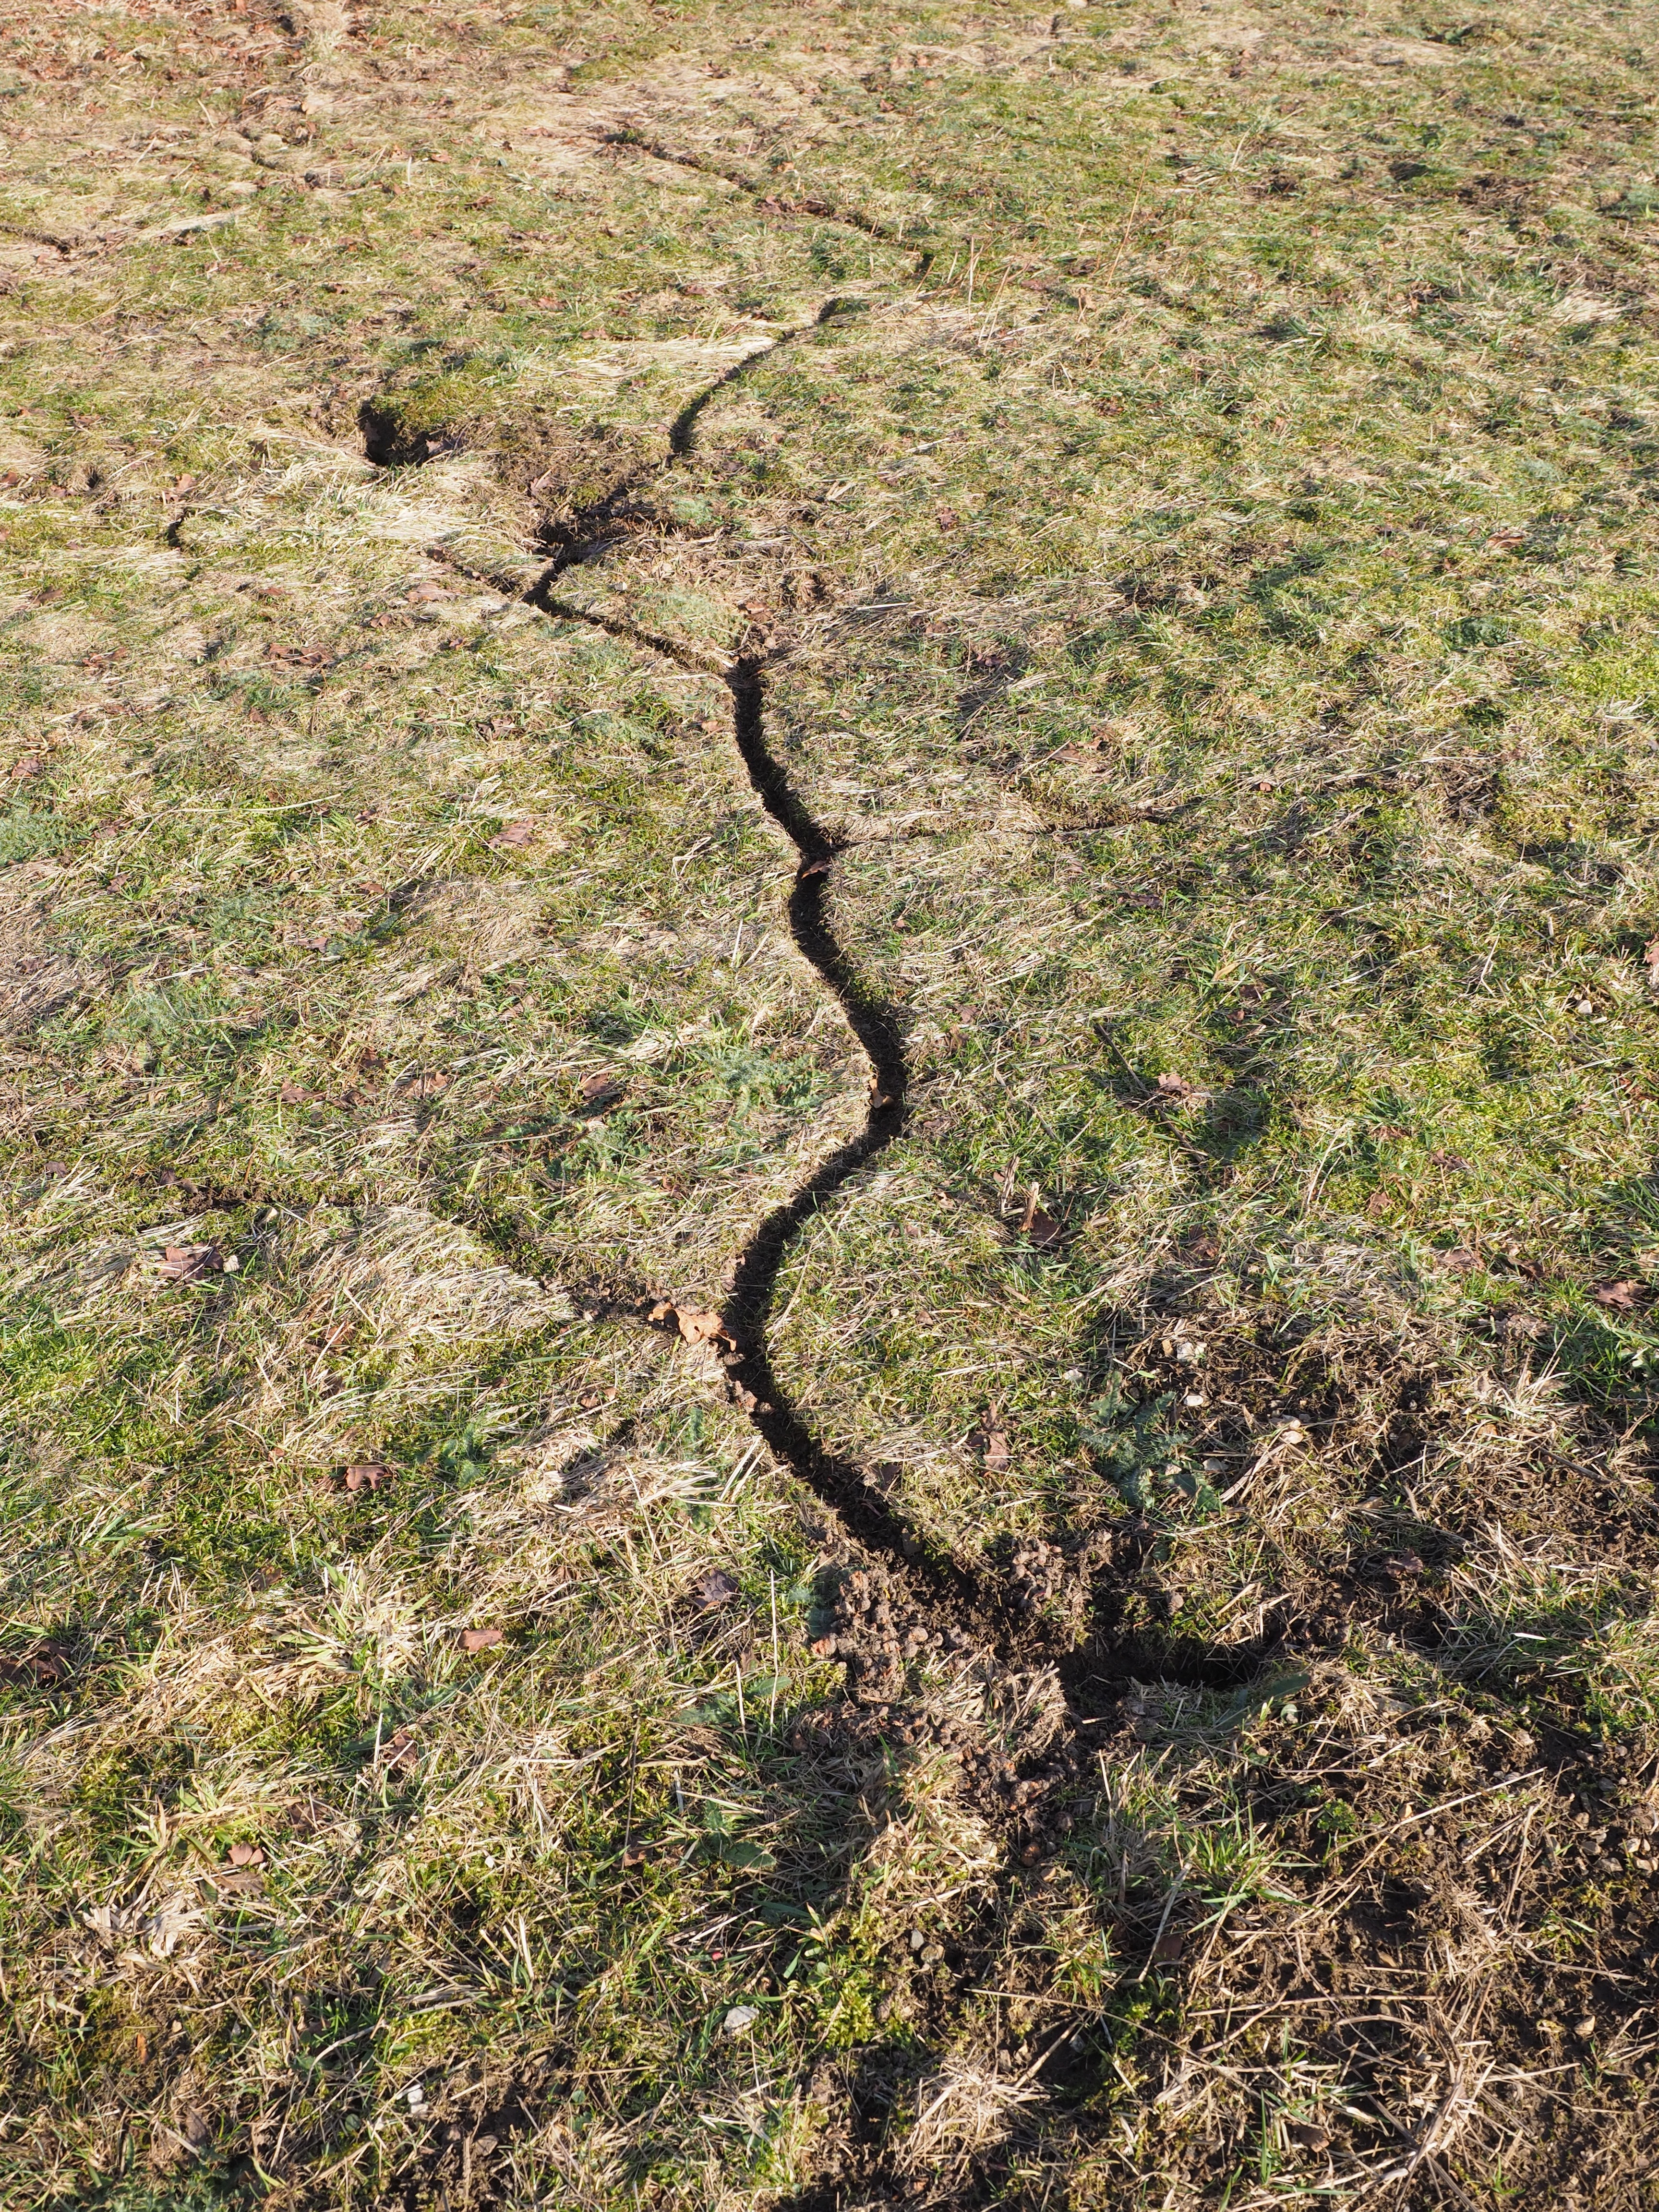
nature, path, meadow, mouse, wildlife, soil, reptile, fauna, snake, away, gang, scaled reptile, mouse hole, mouse speed, mouse path, mauspfad